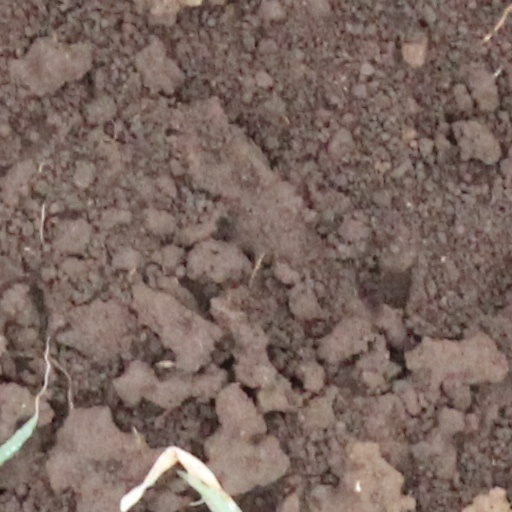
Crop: wheat